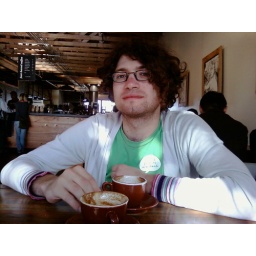
unbeatable cappuccino, ok blue bottle is a serious rival, but really i'd need a side by side comparison...